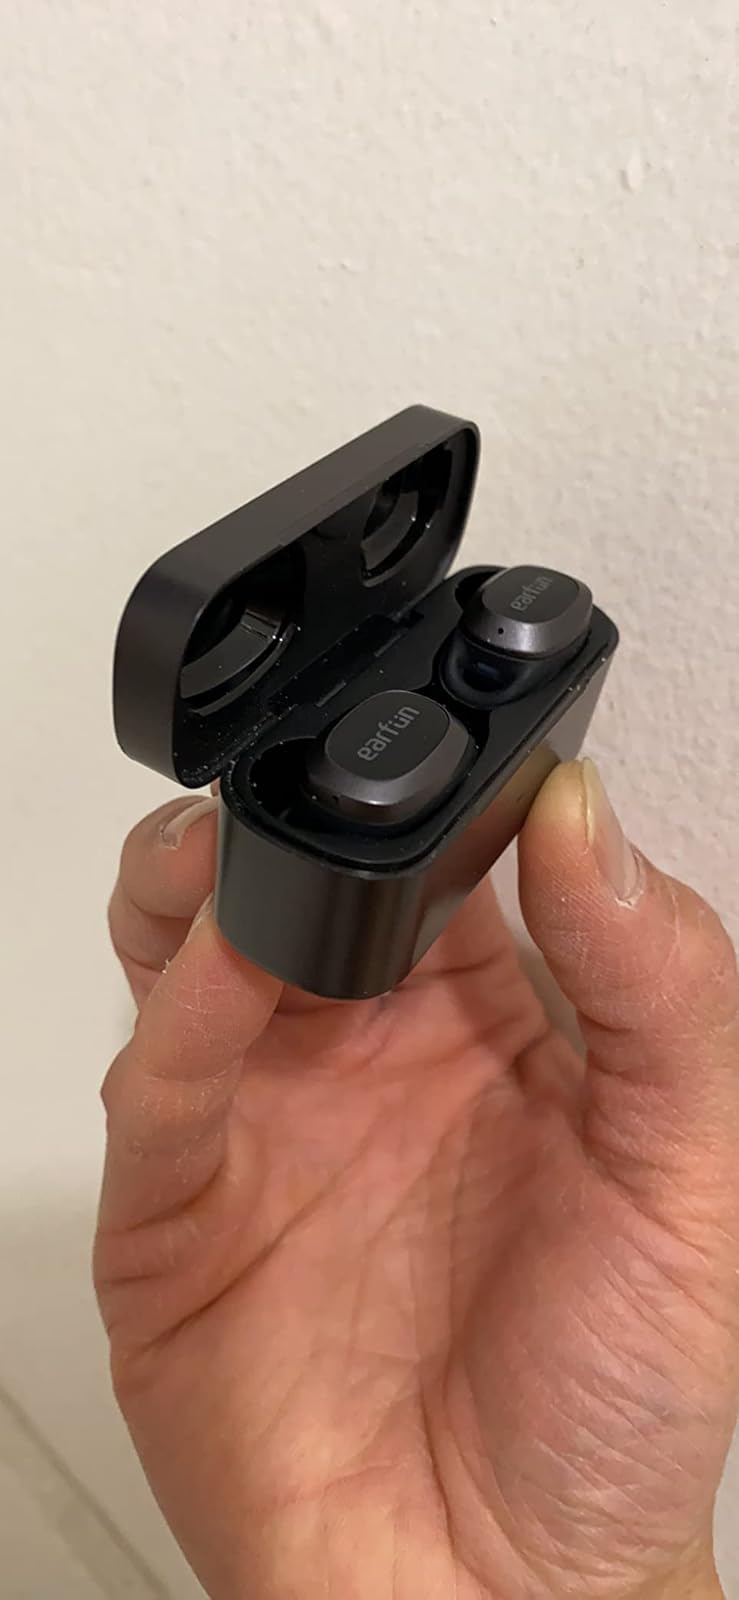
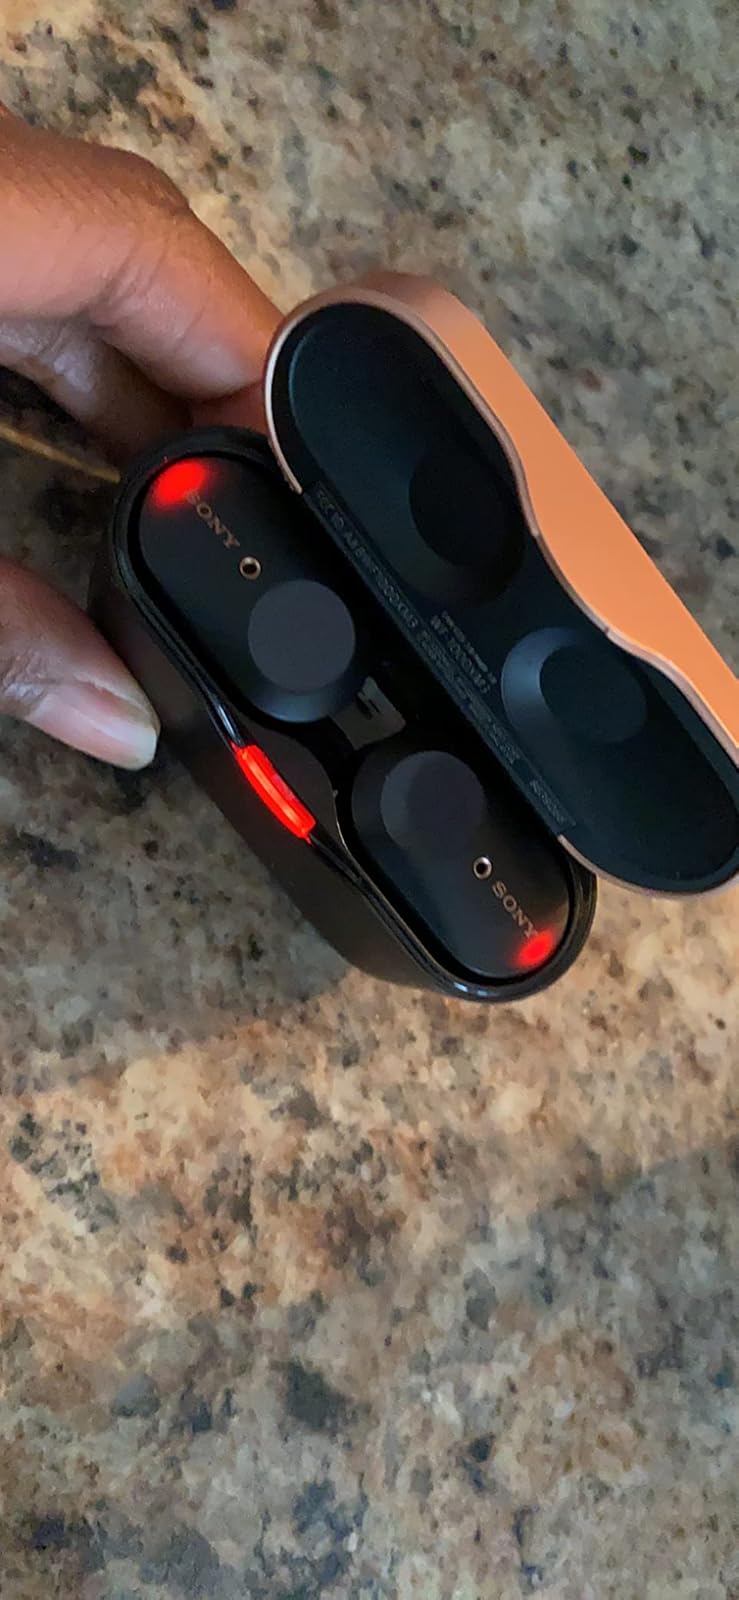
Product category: earbuds
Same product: no